Green Lantern: Circle of Fire

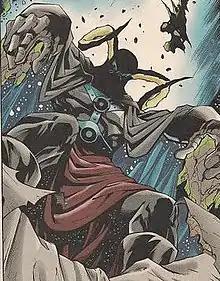
Oblivion, the enigmatic being with a troubled link to Kyle Rayner and primary antagonist of the story.

The story opens with Adam Strange witnessing the entire planet Rann lapse into madness due to an attack by the cosmic entity Oblivion. As Strange tries to defend the planet, he is unwillingly transported to Earth, where he gets help from Firestorm and the Atom in alerting the JLA of Oblivion's approach. When Strange debriefs the JLA about the encounter, Kyle Rayner is shocked to hear the description of Oblivion, because it matches the description of a supervillain Rayner had created as a child for a story he made during his period of struggling his fear and anger of growing up without a father. The JLA engages Oblivion, who can create cosmic events such as black holes and dwarf stars. They are quickly overpowered, so Kyle retreats to gather other heroes to help him.